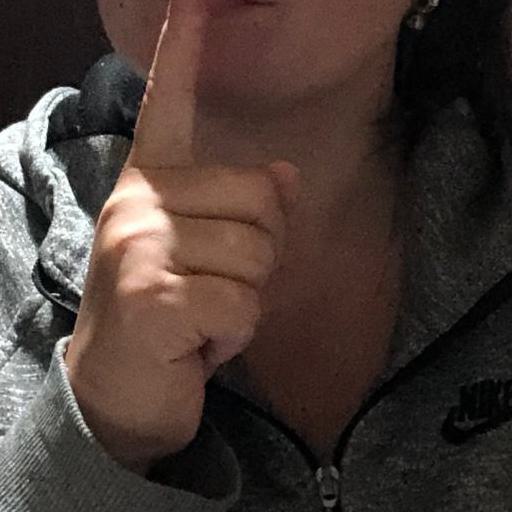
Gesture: mute